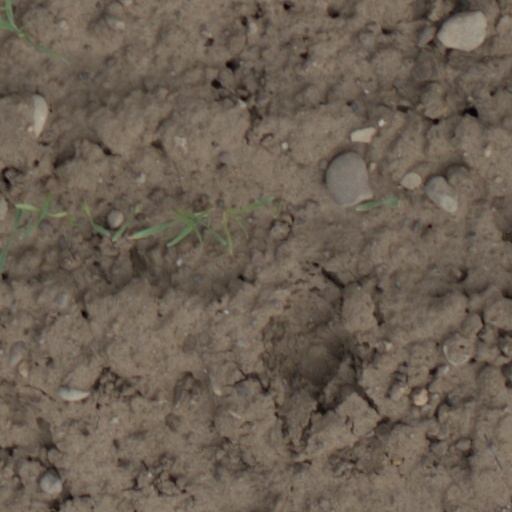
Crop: wheat